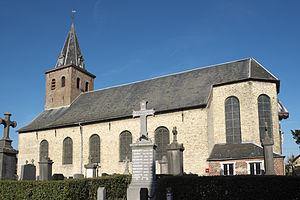
Les monuments aux morts de la guerre 1914-1918 peuvent être surmontés d'éléments symbolisant :
Wylder est une commune française située dans le département du Nord, en région Hauts-de-France.